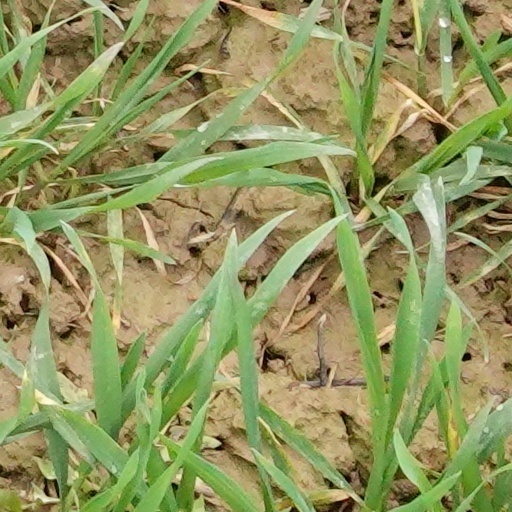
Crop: wheat